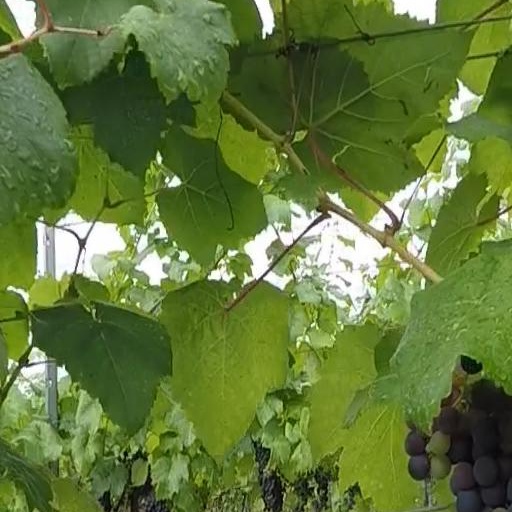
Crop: grape